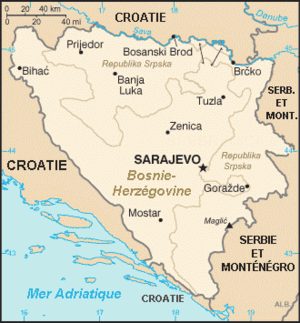
Carte de Bosnie. Auteur
Cet article recense les frontières de la Bosnie-Herzégovine.